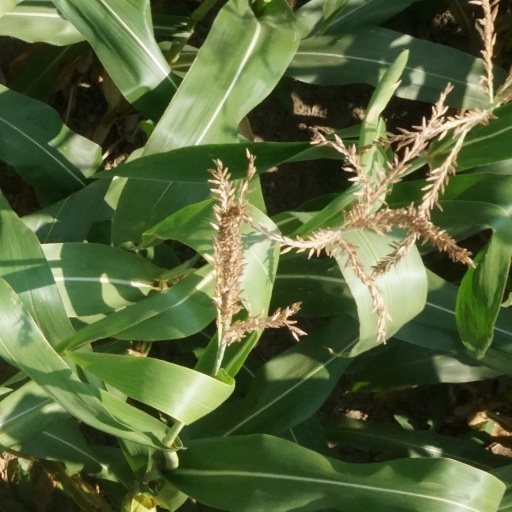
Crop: maize; corn